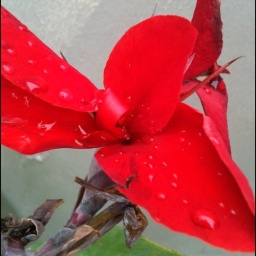
Wild flower in red